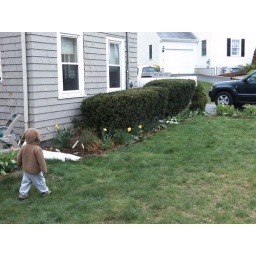
under kitchen window area,